Roger Bushell

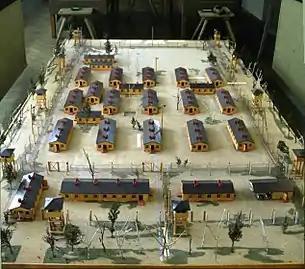
"Stalag Luft III" mockup.

On arrival at Dulag Luft, he was made part of the permanent British staff under the senior British officer Wing Commander Harry Day. The permanent staff's duty was to help newly captured Allied aircrew to adjust to life as prisoners of war.